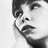
Emotion: sad